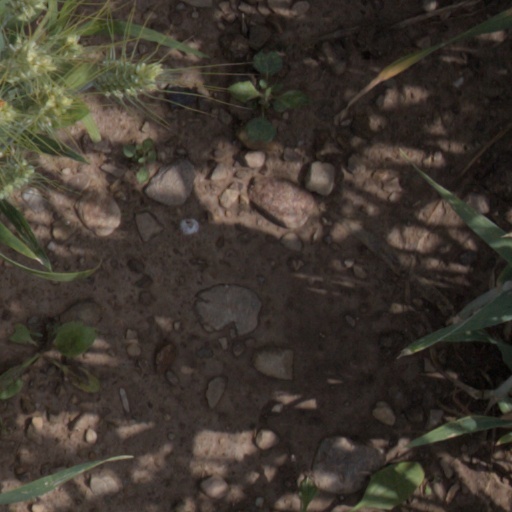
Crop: wheat